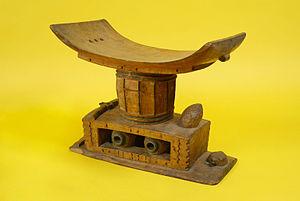
Une reine mère en Afrique est une femme de pouvoir politique et social traditionnel en Afrique subsaharienne. Elle y joue un rôle particulier dans le pouvoir et le gouvernement, la santé, les droits des femmes, l'éducation, à différents échelons locaux et nationaux.